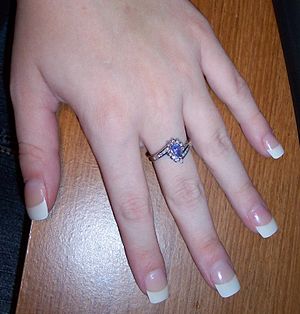
Franske negle
Franske negle
Fransk negle er et begreb inden for manicure. De opbygges med tre lag neglelak: En gennemsigtig, en hvid og en lyserød.